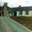
Label: house